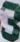
Number: 3